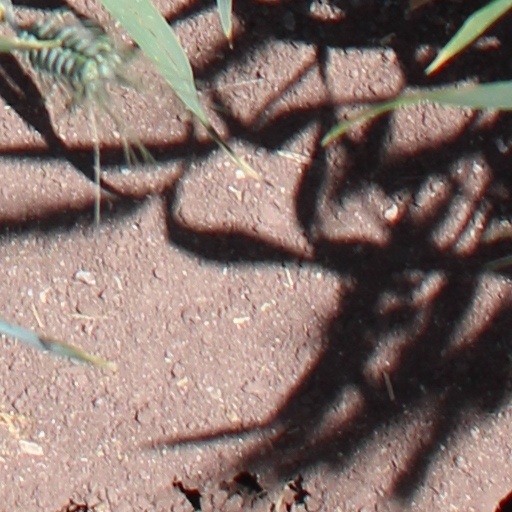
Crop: wheat